Sociocultural evolution

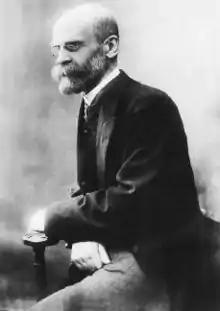
Émile Durkheim

Émile Durkheim, another of the "fathers" of sociology, developed a dichotomal view of social progress. His key concept was social solidarity, as he defined social evolution in terms of progressing from mechanical solidarity to organic solidarity. In mechanical solidarity, people are self-sufficient, there is little integration and thus there is the need for the use of force and repression to keep society together. In organic solidarity, people are much more integrated and interdependent and specialisation and cooperation are extensive. Progress from mechanical to organic solidarity is based firstly on population growth and increasing population density, secondly on increasing "morality density" (development of more complex social interactions) and thirdly on increasing specialisation in the workplace. To Durkheim, the most important factor in social progress is the division of labour. This was later used in the mid-1900s by the economist Ester Boserup (1910–1999) to attempt to discount some aspects of Malthusian theory.